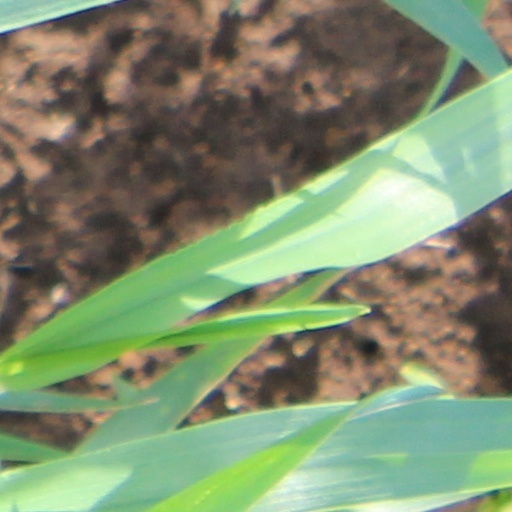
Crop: wheat